2012 Formula One World Championship

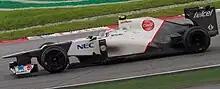
Sergio Pérez took the first podium of his career in Malaysia.

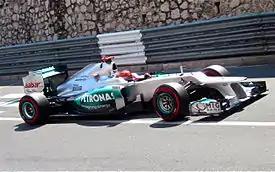
The legality of the Mercedes F1 W03's rear wing was an ongoing issue early in the season.

McLaren locked out the front row of the grid for the second race in succession, with Lewis Hamilton once again on pole. Both HRT cars qualified for the race, but filled out the final row of the grid almost two seconds behind Marussia's Charles Pic in twenty-second position. In the race, Hamilton made a better start than Jenson Button, but his lead was short-lived; heavy rain interrupted the race, forcing the suspension of the Grand Prix. When the race restarted an hour later, Button was involved in contact with Narain Karthikeyan that forced him to make an unscheduled stop for a new front wing, while Hamilton had a slow pit stop and was held in the lane while other cars passed. Fernando Alonso inherited the lead, with Sauber's Sergio Pérez a surprise second, having made an early stop for extreme wet weather tyres and then taking advantage of a rush to the pit lane to position himself in third at the restart. As the race wore on, Pérez began to quickly catch Alonso on a drying track. Daniel Ricciardo was the first driver to pit for dry-weather tyres on lap 38, triggering another round of stops. Sauber and Pérez initially looked as if they had left their stop too late when Pérez emerged from the pits five seconds behind Alonso, but he began catching the two-time World Champion at the same rate as he had before. Pérez closed to within half a second with seven laps to go, but ran wide at turn 14 and lost five seconds, later admitting that it was his mistake. He was unable to close the gap, and Alonso went on to win the race by two seconds, the win giving him a five-point lead in the championship. Pérez was second, taking his first podium and Sauber's best ever result as an independent team. Hamilton finished third ahead of Mark Webber and Kimi Räikkönen, while Button had to settle for fourteenth. Bruno Senna finished in sixth, scoring more points in a single race than his team scored in . Sebastian Vettel finished outside the points after making contact with Karthikeyan and developing a puncture.